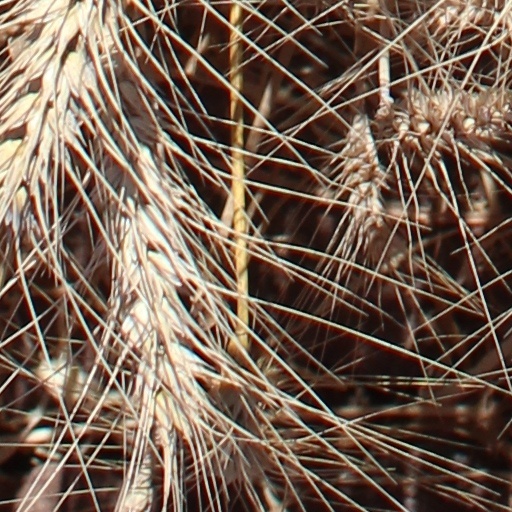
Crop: wheat